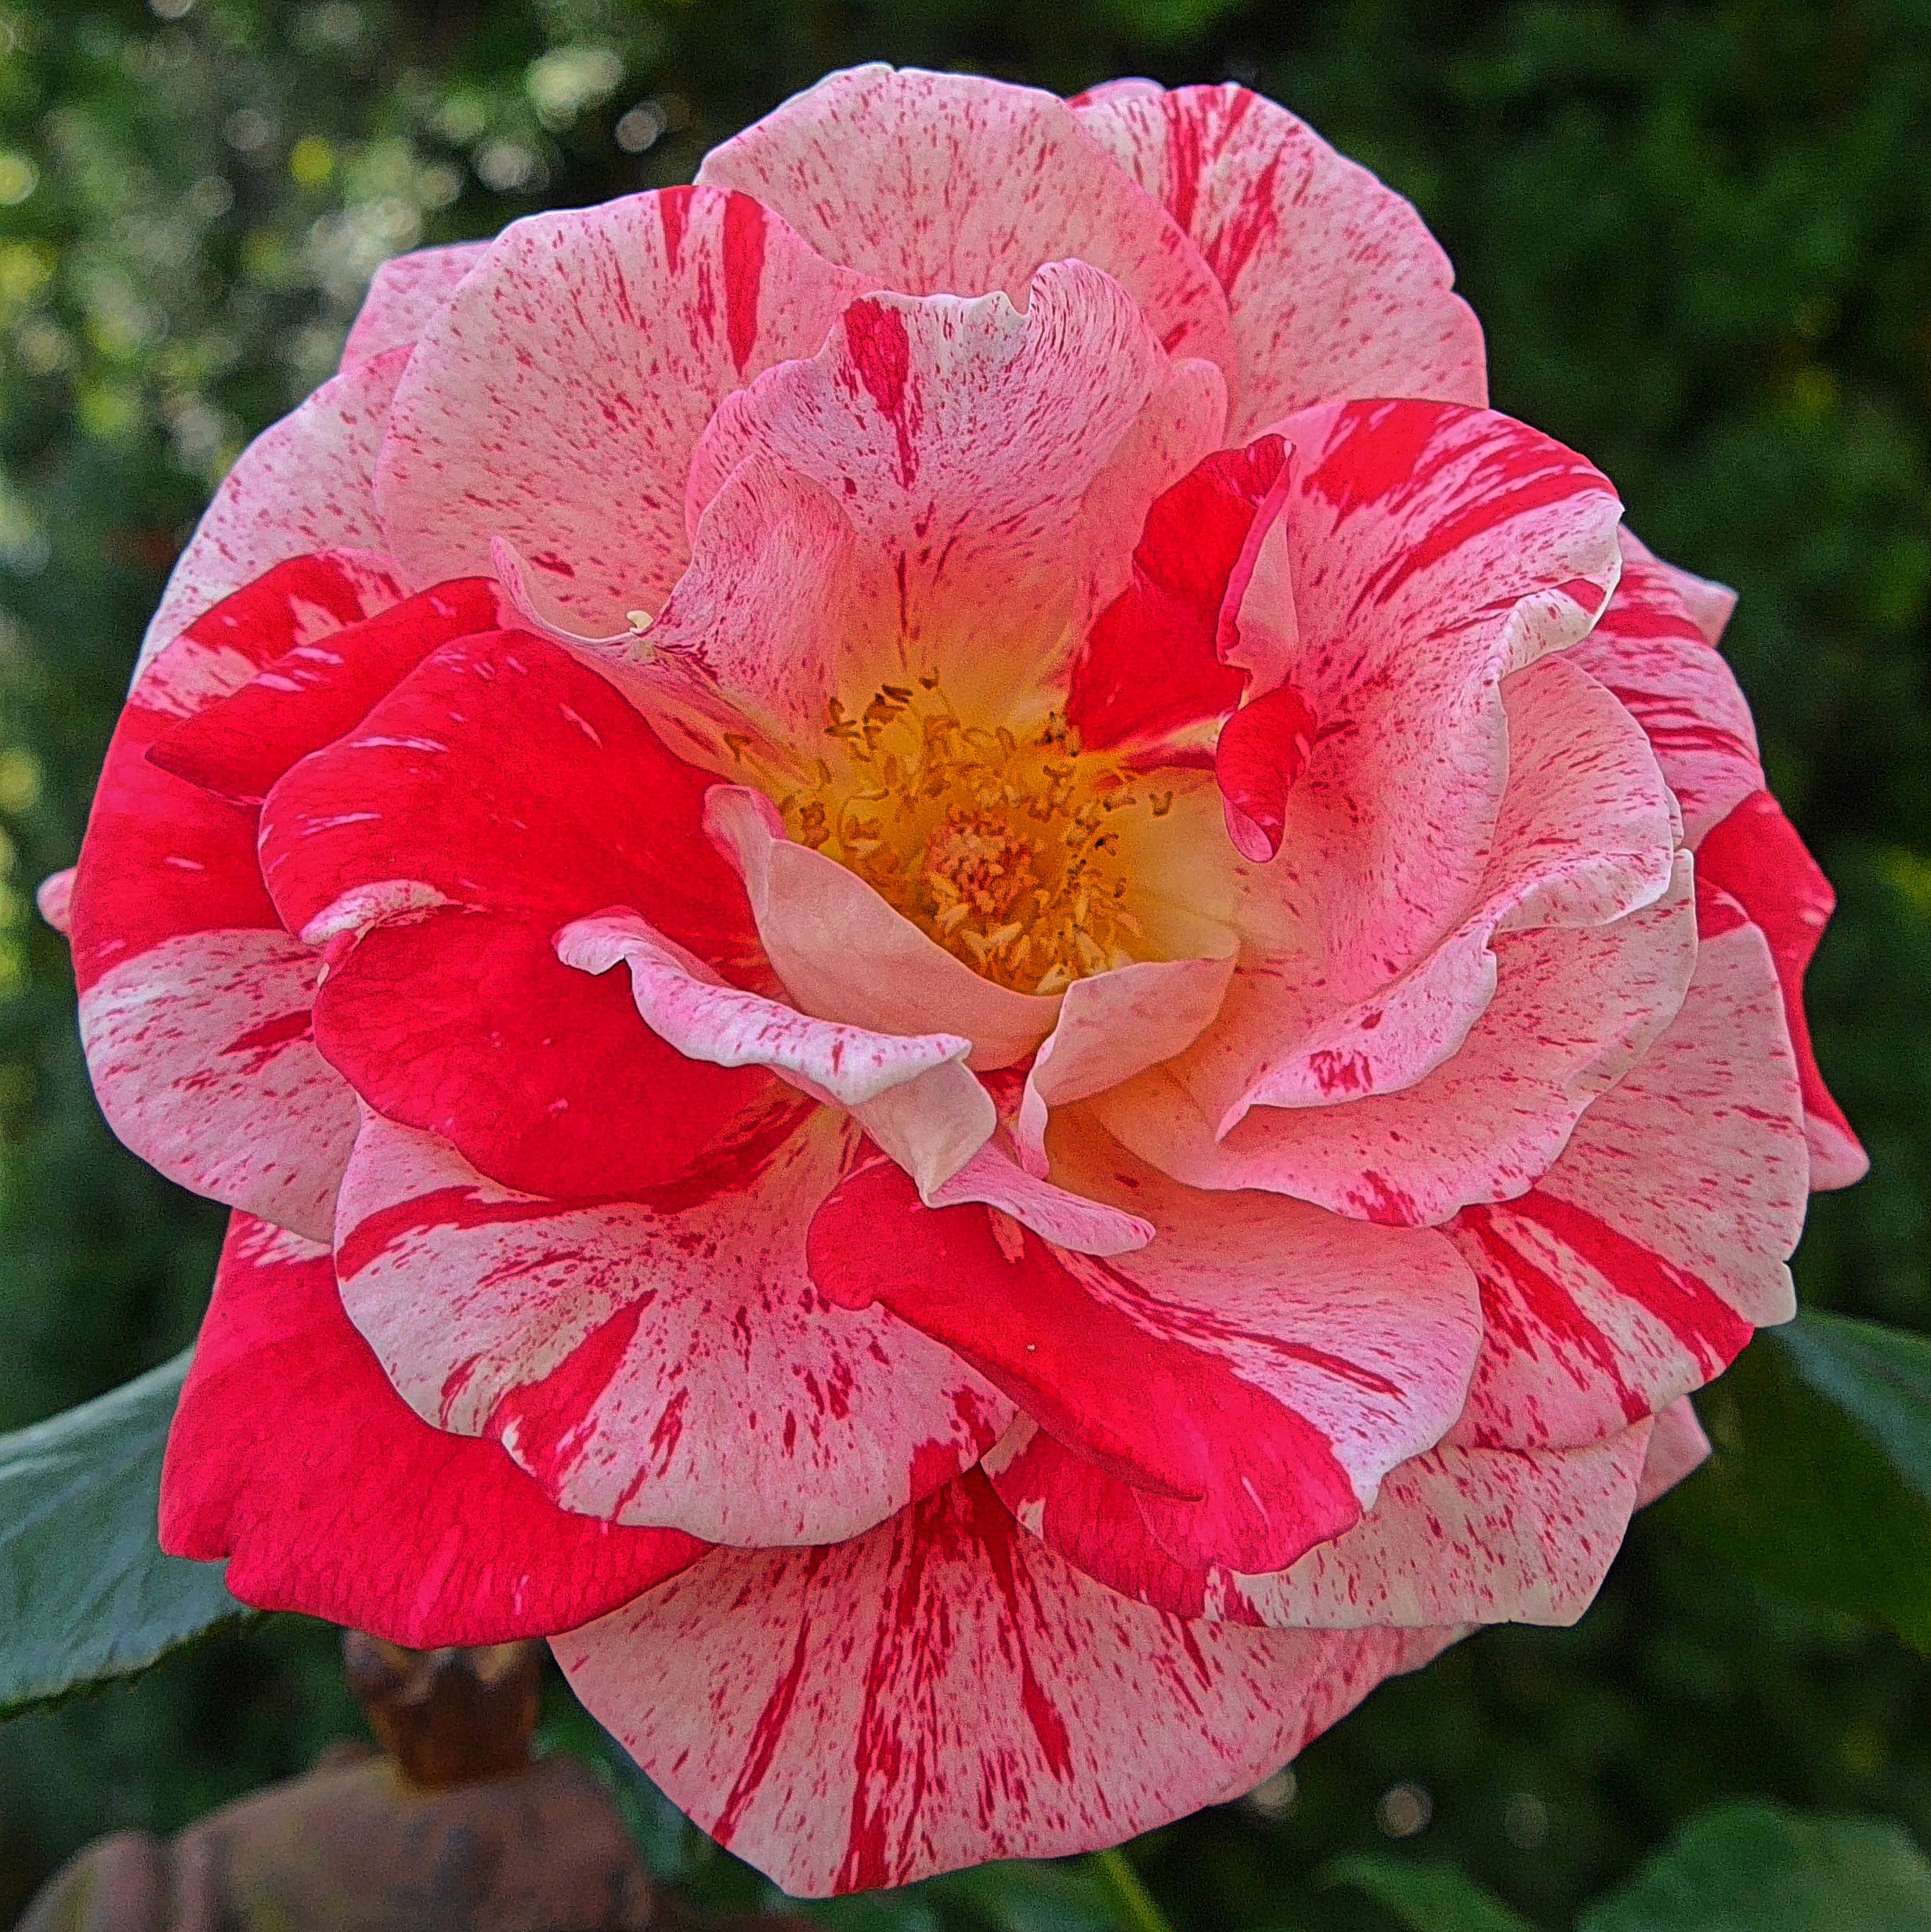
plant, flower, petal, rose, red, flowers, floribunda, flowering plant, rose family, china rose, chinese hibiscus, land plant